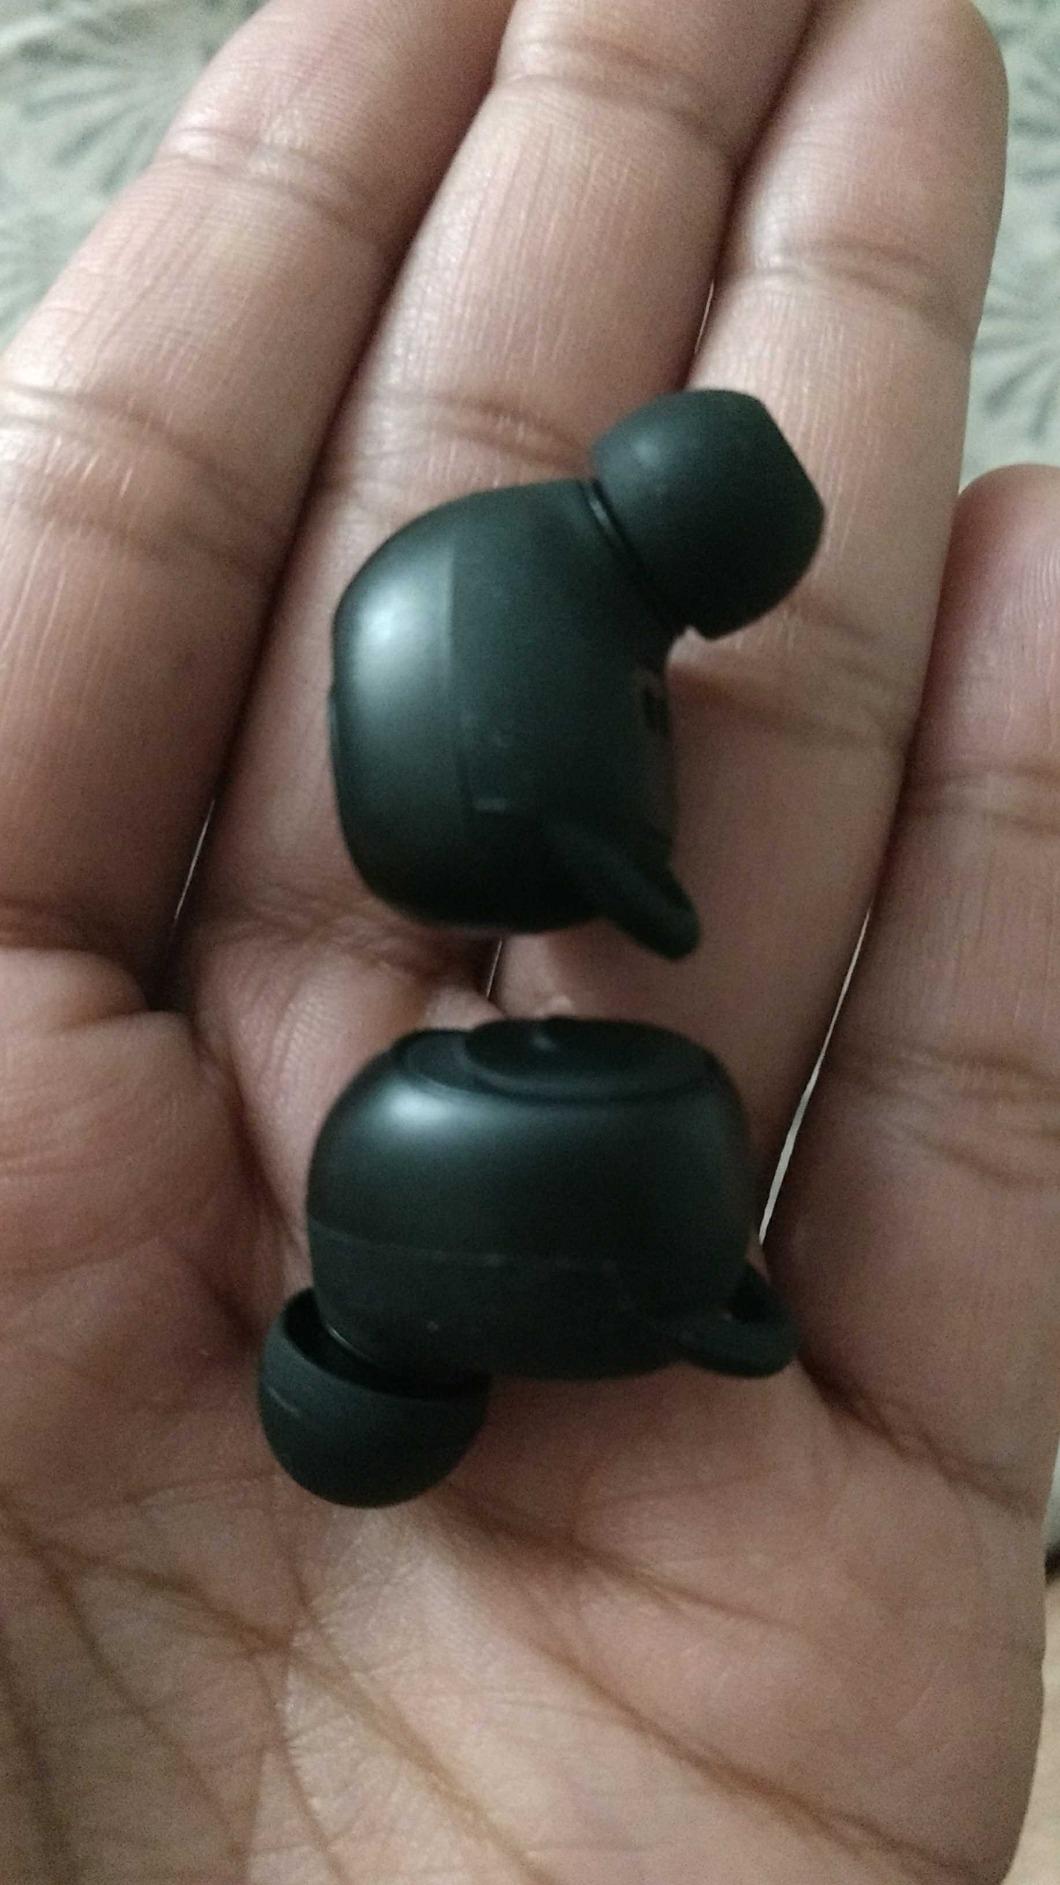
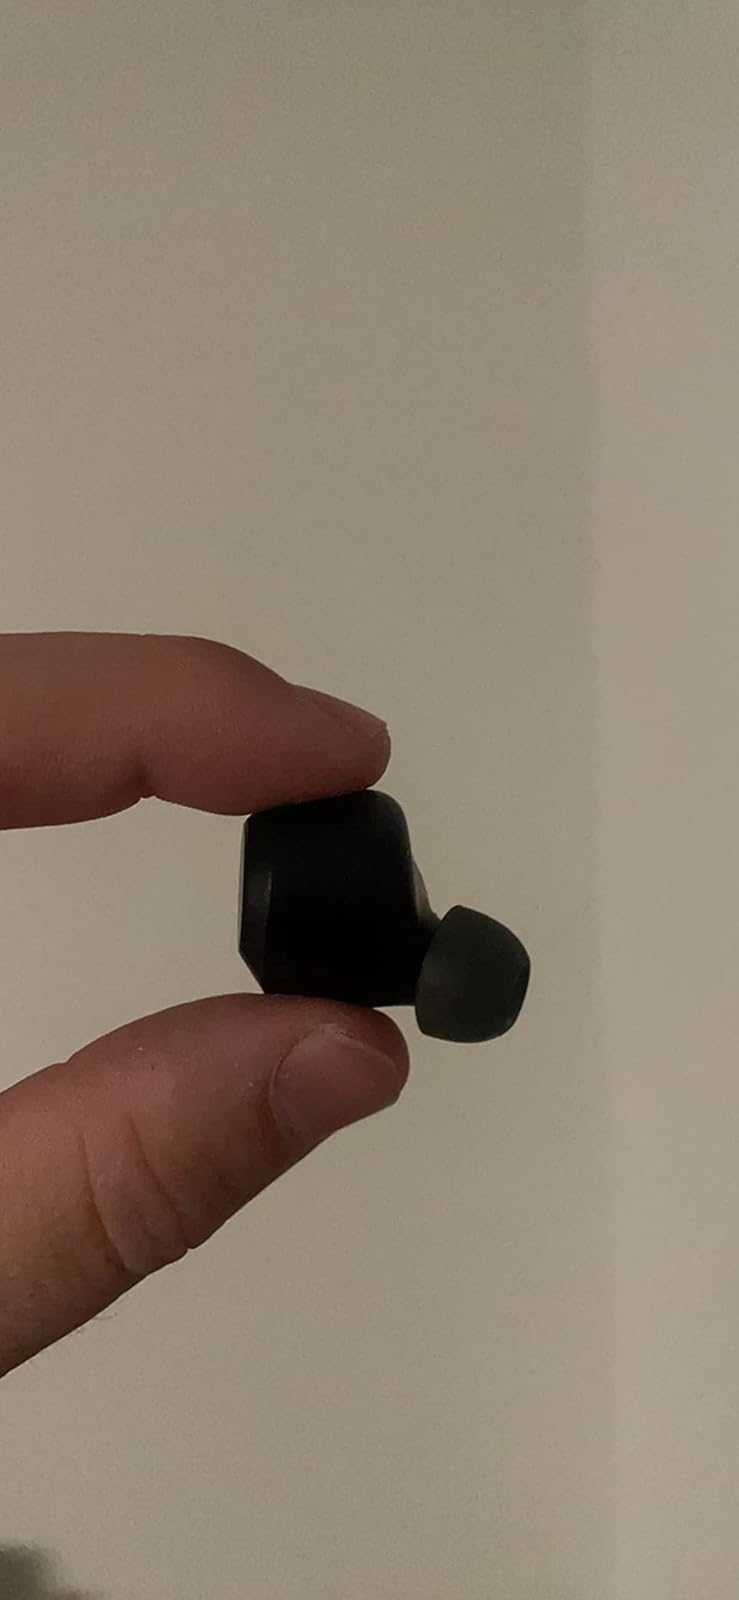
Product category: earbuds
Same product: no